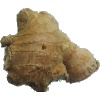
Label: ginger_root